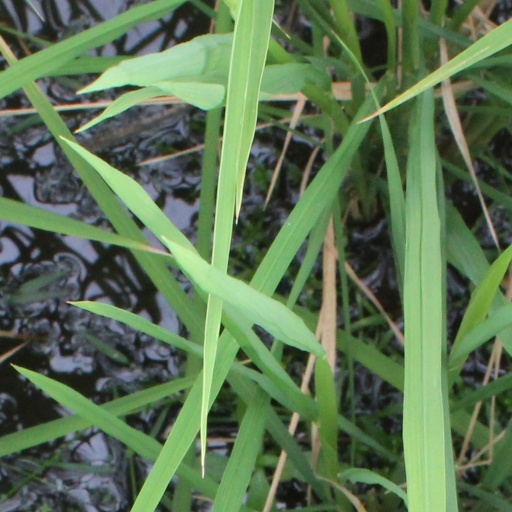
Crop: rice